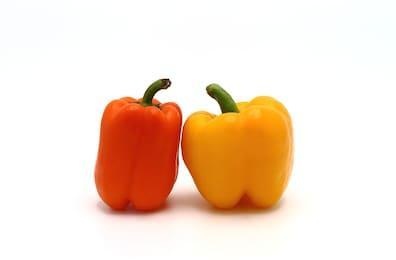
Label: capsicum